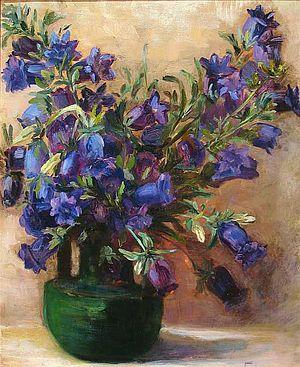
Maria Magdalena Laubser, dite Maggie Laubser est une femme peintre sud-africaine, connue pour avoir introduit l'expressionnisme en Afrique du Sud. Son travail fut d'abord accueilli avec scepticisme par les critiques encore attachés aux principes qui régissaient la condition féminine dans la société victorienne, puis largement reconnu par la suite, et elle est maintenant considérée comme une grande artiste sud-africaine.